Torrent (1926 film)

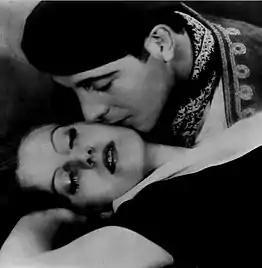
Publicity still for the film with Garbo and Cortez.

MGM was uncertain about how to cast Garbo after her arrival in Hollywood. In "Torrent", her first American film, she was cast as Leonora, a young Spanish peasant woman, and MGM was pleased with the results.